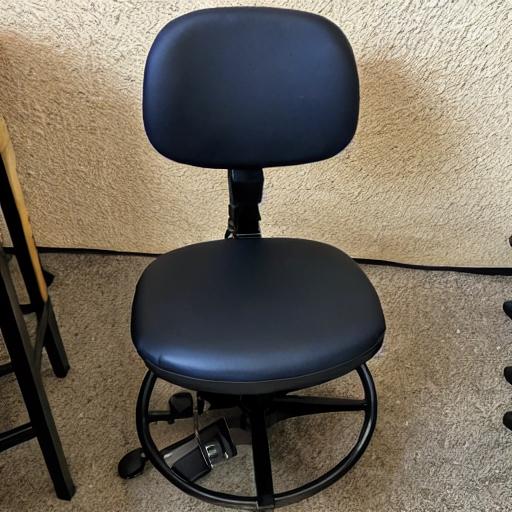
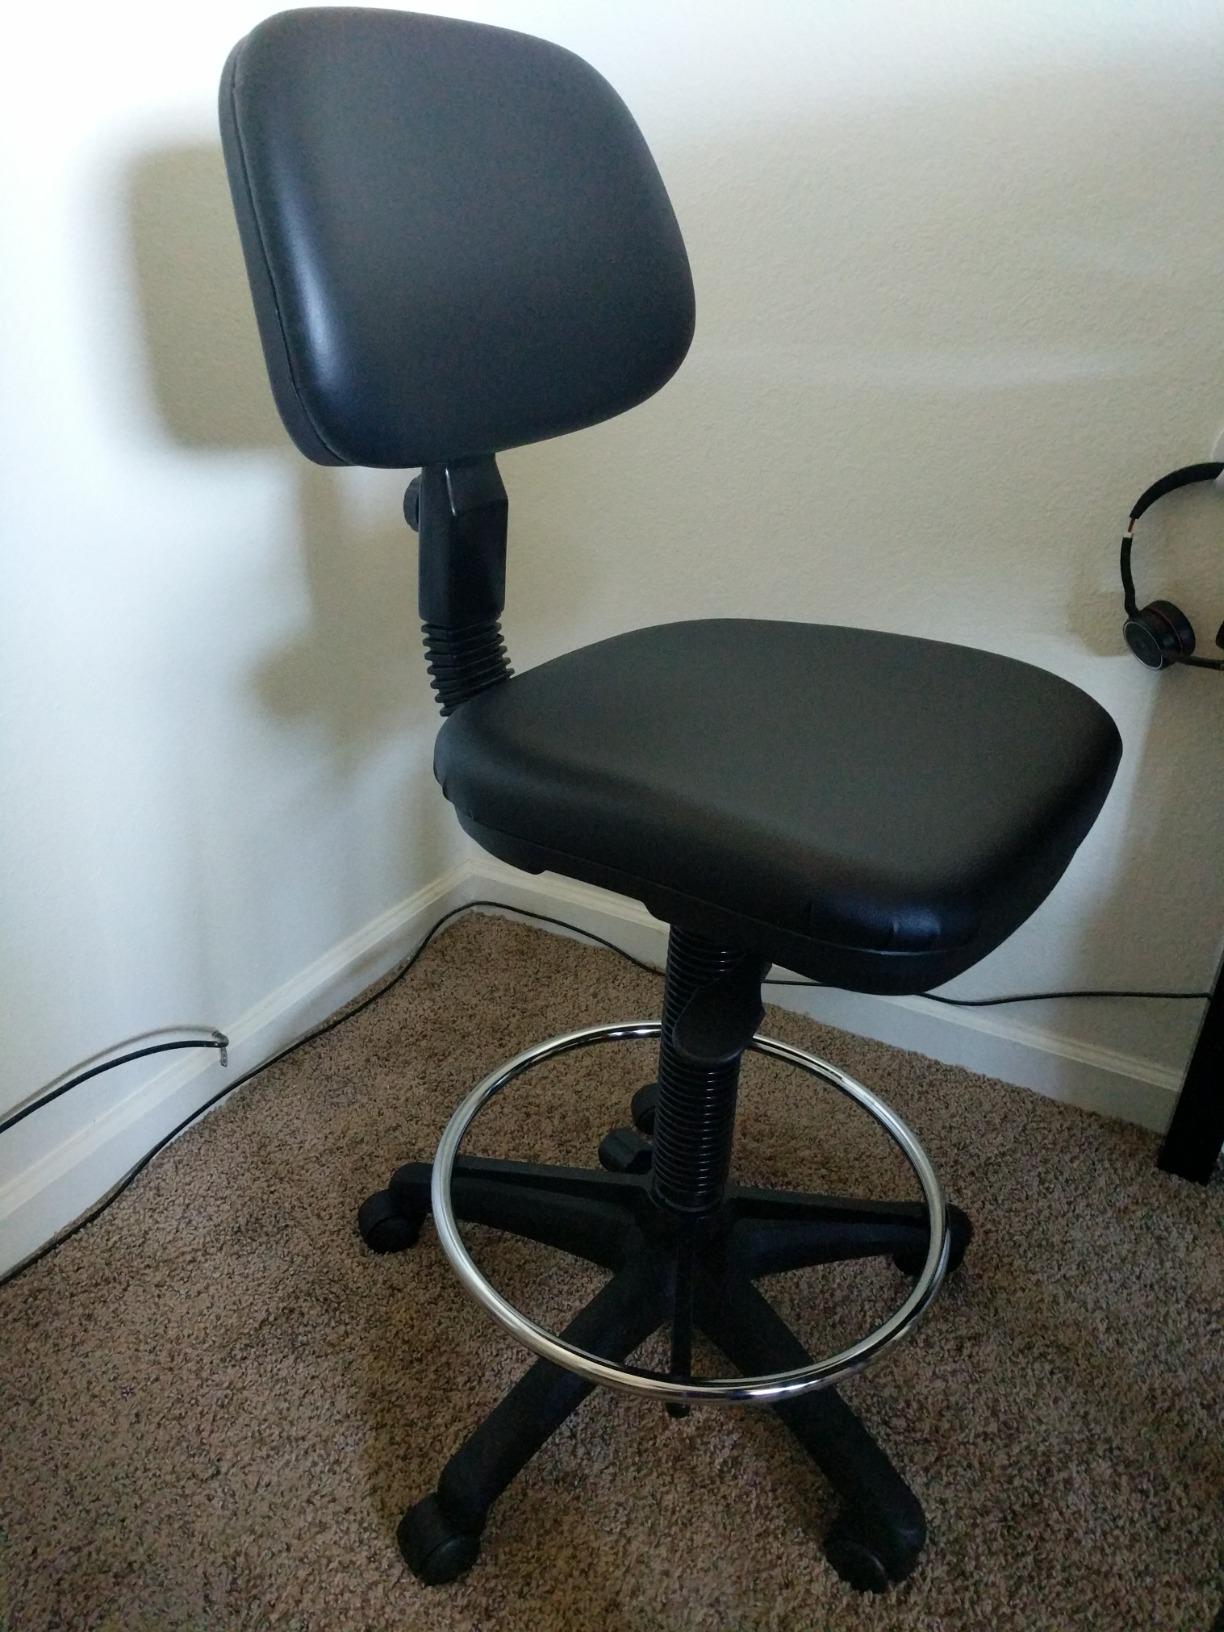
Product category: items_chair
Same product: no